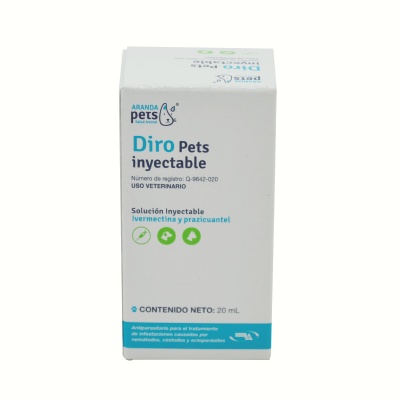
DIRO PETS INY 20ML
Antiparasitario indicado en caninos y felinos (cachorros mayores de 6 semanas) para el tratamiento de infestaciones causadas por nemátodos gastroentéricos (Dirofilaria immitis, Toxocara canis, T. cati, Ancylostoma caninum, Capillaria spp., Filaroides hirthi, Oslerus osleri, Trichuris vulpis), cestodos (Taenia hydatigena, T. pisiformis, T. taeniaeformis, Dipylidium caninum, Mesocestoides corti, Echinococcus granulosus), ectoparásitos (Sarcoptes scabiei, Otodectes cynotis y Pneumonyssoides caninum), pulmonares, renales y microfilarias. *No usar en perros y gatos menores a 4 semanas. Indicado para: Perros y gatos. Vía de administración: Subcutánea. Presentación: Frasco con 20 mL. Dosis: La que él médico veterinario indique. Fórmula: Ivermectina 2 mg. Prazicuantel 50 mg. Vehículo c.b.p 1ml.
Brand: ARANDA
Category: Animals & Pet Supplies > Pet Supplies > Pet Medicine > Antiparasitics